Rona Pondick

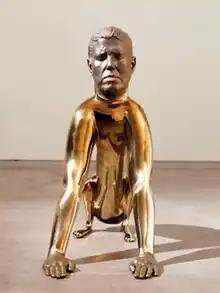
"Dog," created between 1998 and 2001, displays the core elements of Pondick's human-animal hybrids. Here, the artist's head and hands are combined with a dog's body, cast in highly polished stainless steel.

In her sculpture, Pondick has always used traditional methods such as carving, hand-modeling, mold-making, and metal casting, and at times, has used the latest in 3D computer technologies occasionally for modeling but largely for scaling. This results in a mystery in the process, and it is often hard to discern how these objects are made.